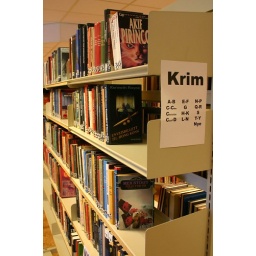
Book shelf in Lindesnes library